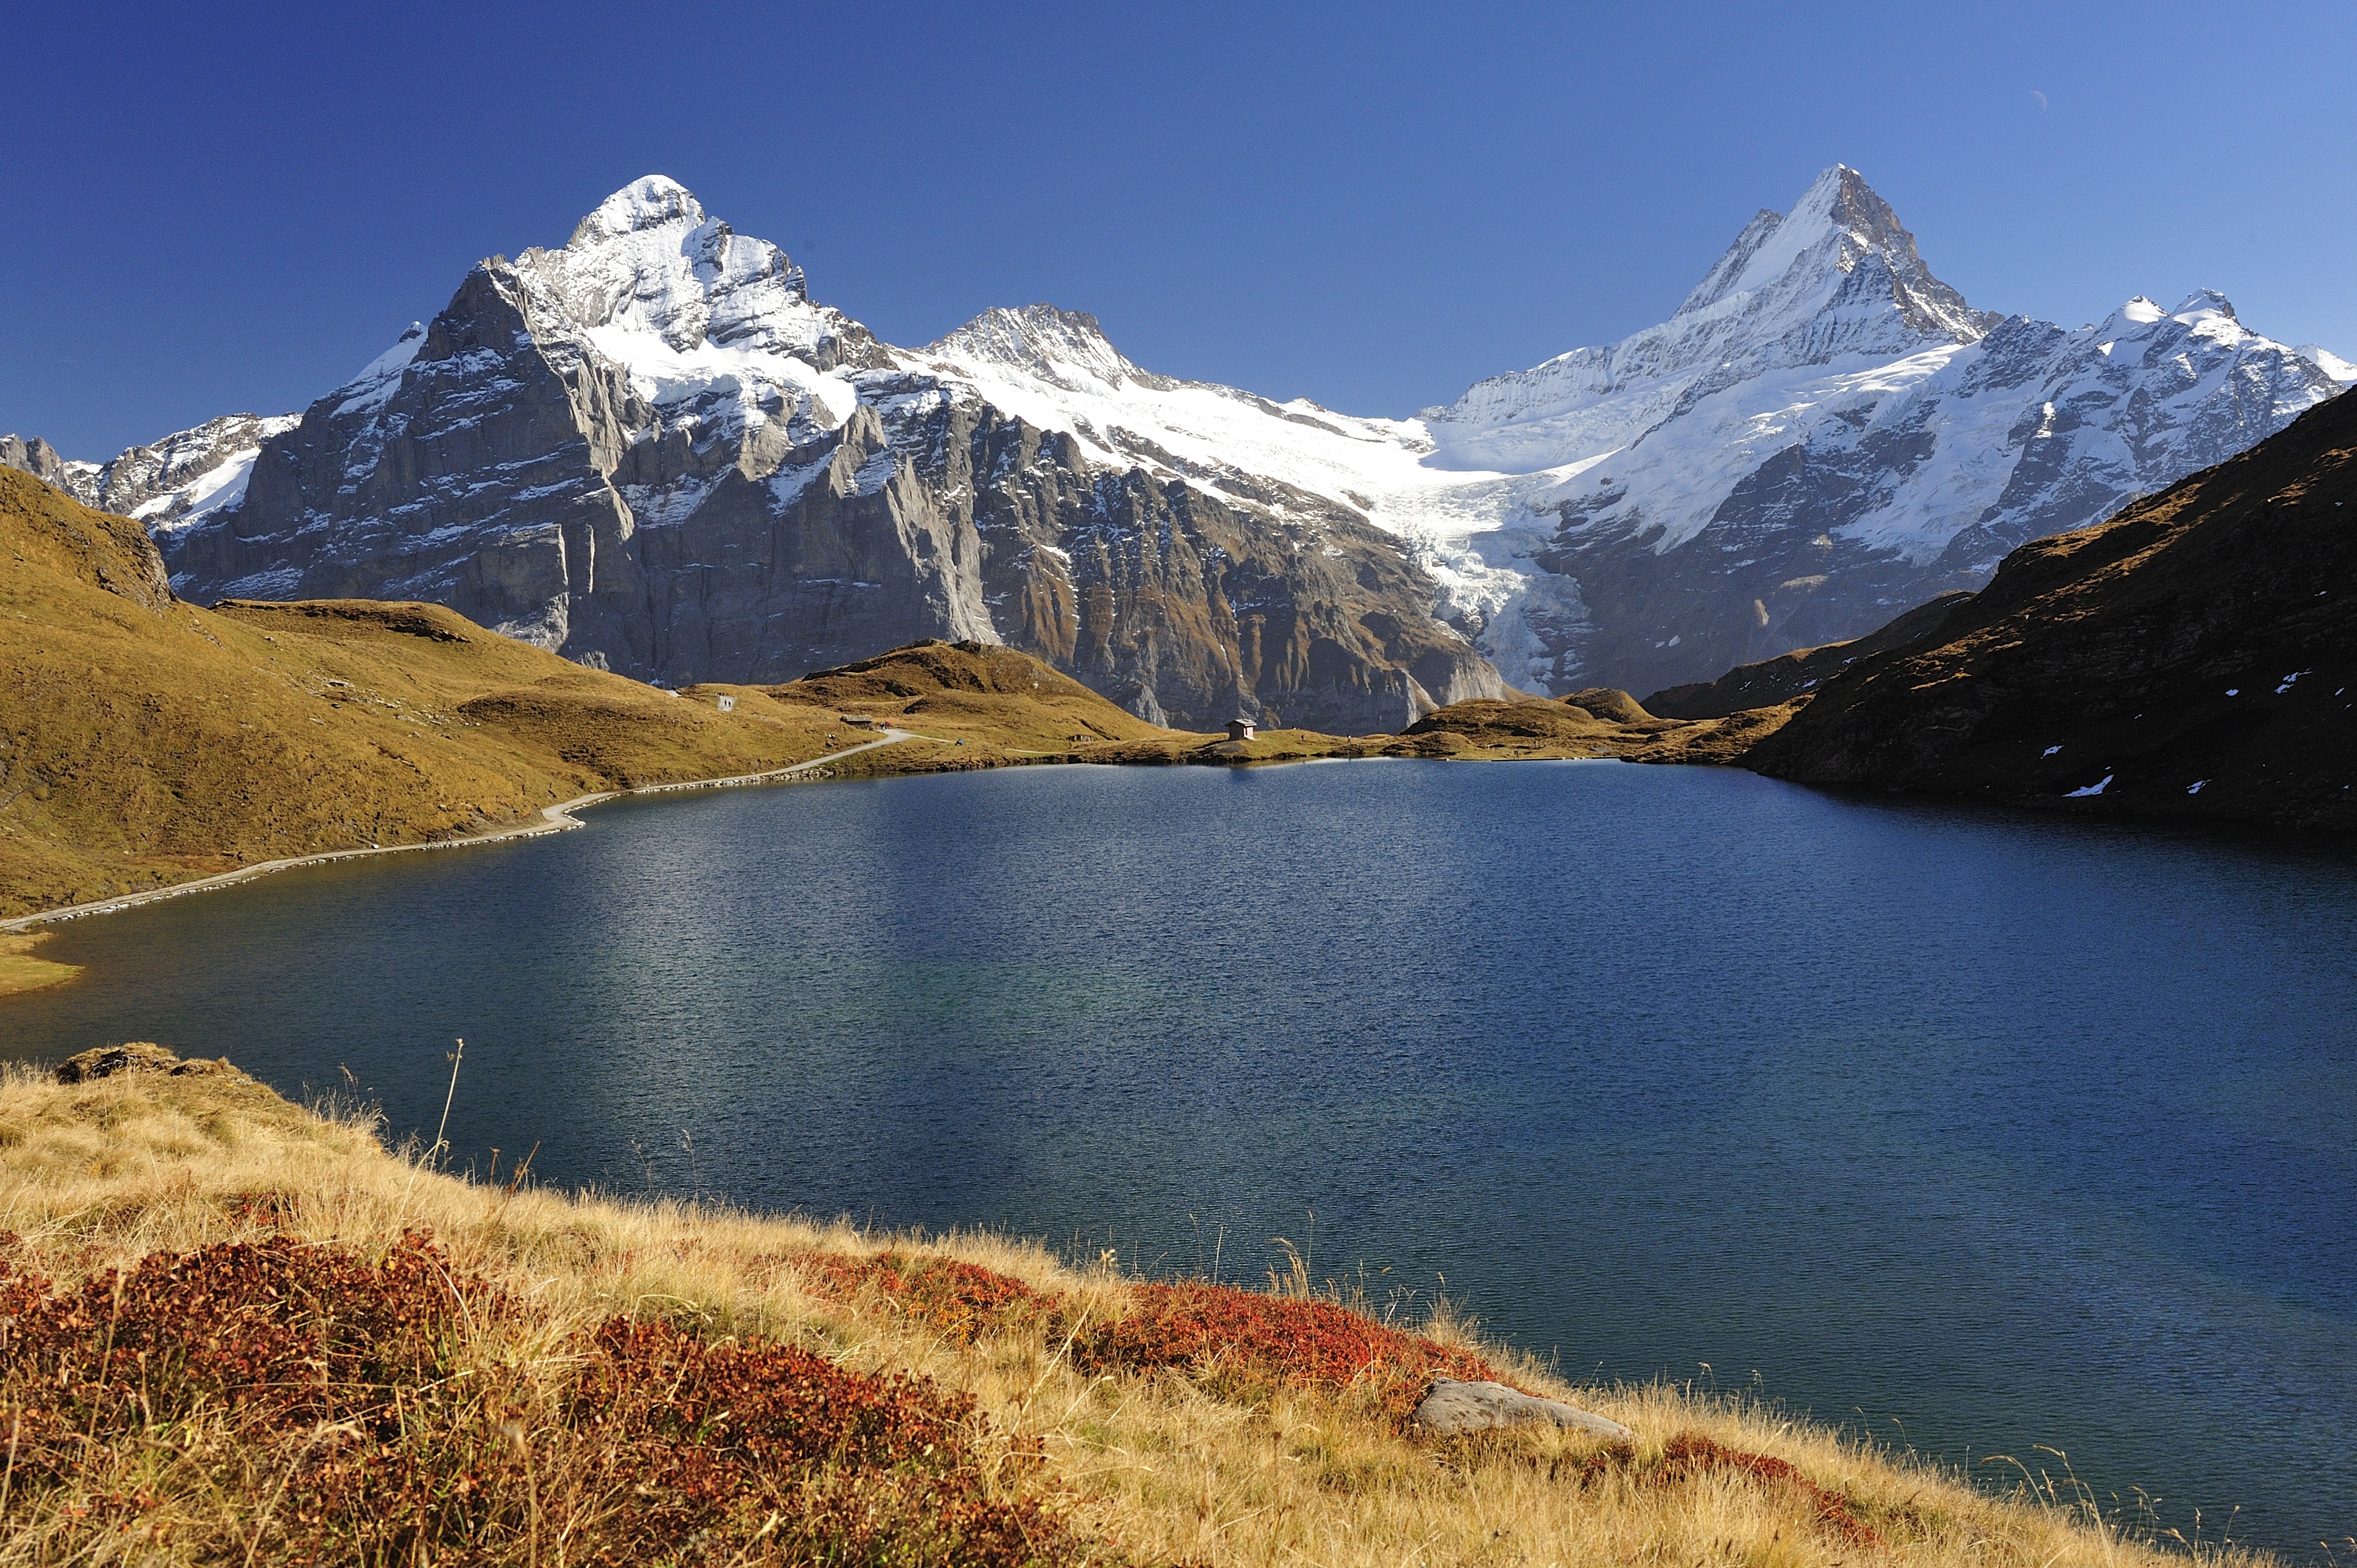
landscape, tree, nature, wilderness, mountain, sky, lake, mountain range, panorama, vacation, reflection, color, autumn, alpine, blue, fjord, reservoir, colorful, ridge, maple, summit, mountain landscape, autumn mood, leaves, mountains, alps, farmhouse, maples, plateau, switzerland, bergsee, beautiful, fell, loch, idyll, crater lake, moraine, farmhouses, landform, tarn, mountain hiking, mountain meadows, wooden houses, bernese oberland, mountain pass, grindelwald, wetterhorn, schreckhorn, postkartenmotiv, people of color, berner, calendar image, geographical feature, mountainous landforms, glacial landform, lauteraarhorn, finsteraarhorn, bachalpsee, bernese horns